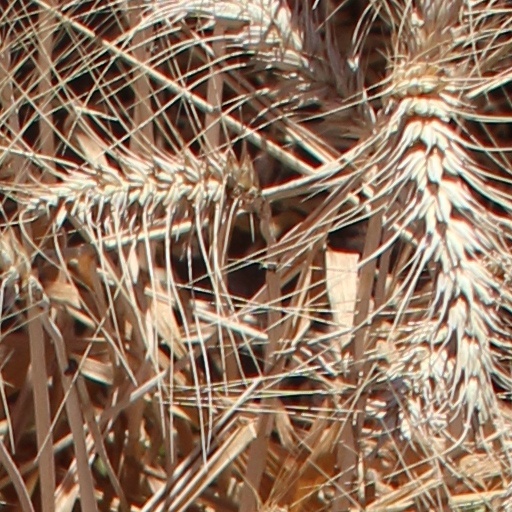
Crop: wheat